1964 East Pakistan riots

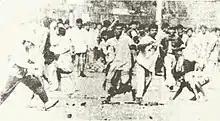
Rioters attacking the Dhakeshwari Temple in Dhaka

The 1964 East Pakistan riots refer to the massacre and ethnic cleansing of Bengali Hindus from East Pakistan in the wake of an alleged theft of what was believed to be the Prophet's hair from the Hazratbal shrine in Jammu and Kashmir in India. The salient feature of the pogroms was its urban nature and selective targeting of Bengali Hindu owned industries and merchant establishments in the capital city of Dhaka. This resulted in unending waves of Bengali Hindu refugees in neighbouring West Bengal. The refugee rehabilitation became a national problem in India, and hundreds of refugees were resettled in Dandakaranya region of Odisha & Madhya Pradesh (now in Chhattisgarh)..